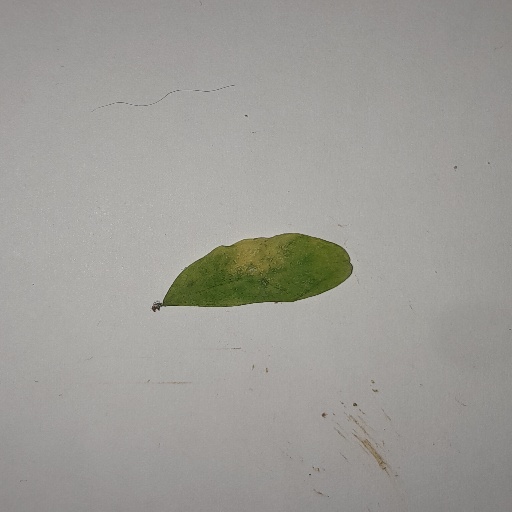
Species: Sojina
Leaf condition: Yellow Leaf